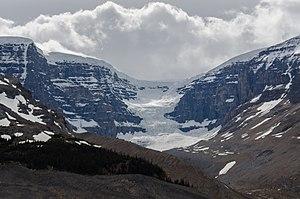
Dome Glacier sur le Columbia Icefield, Jasper National Park.